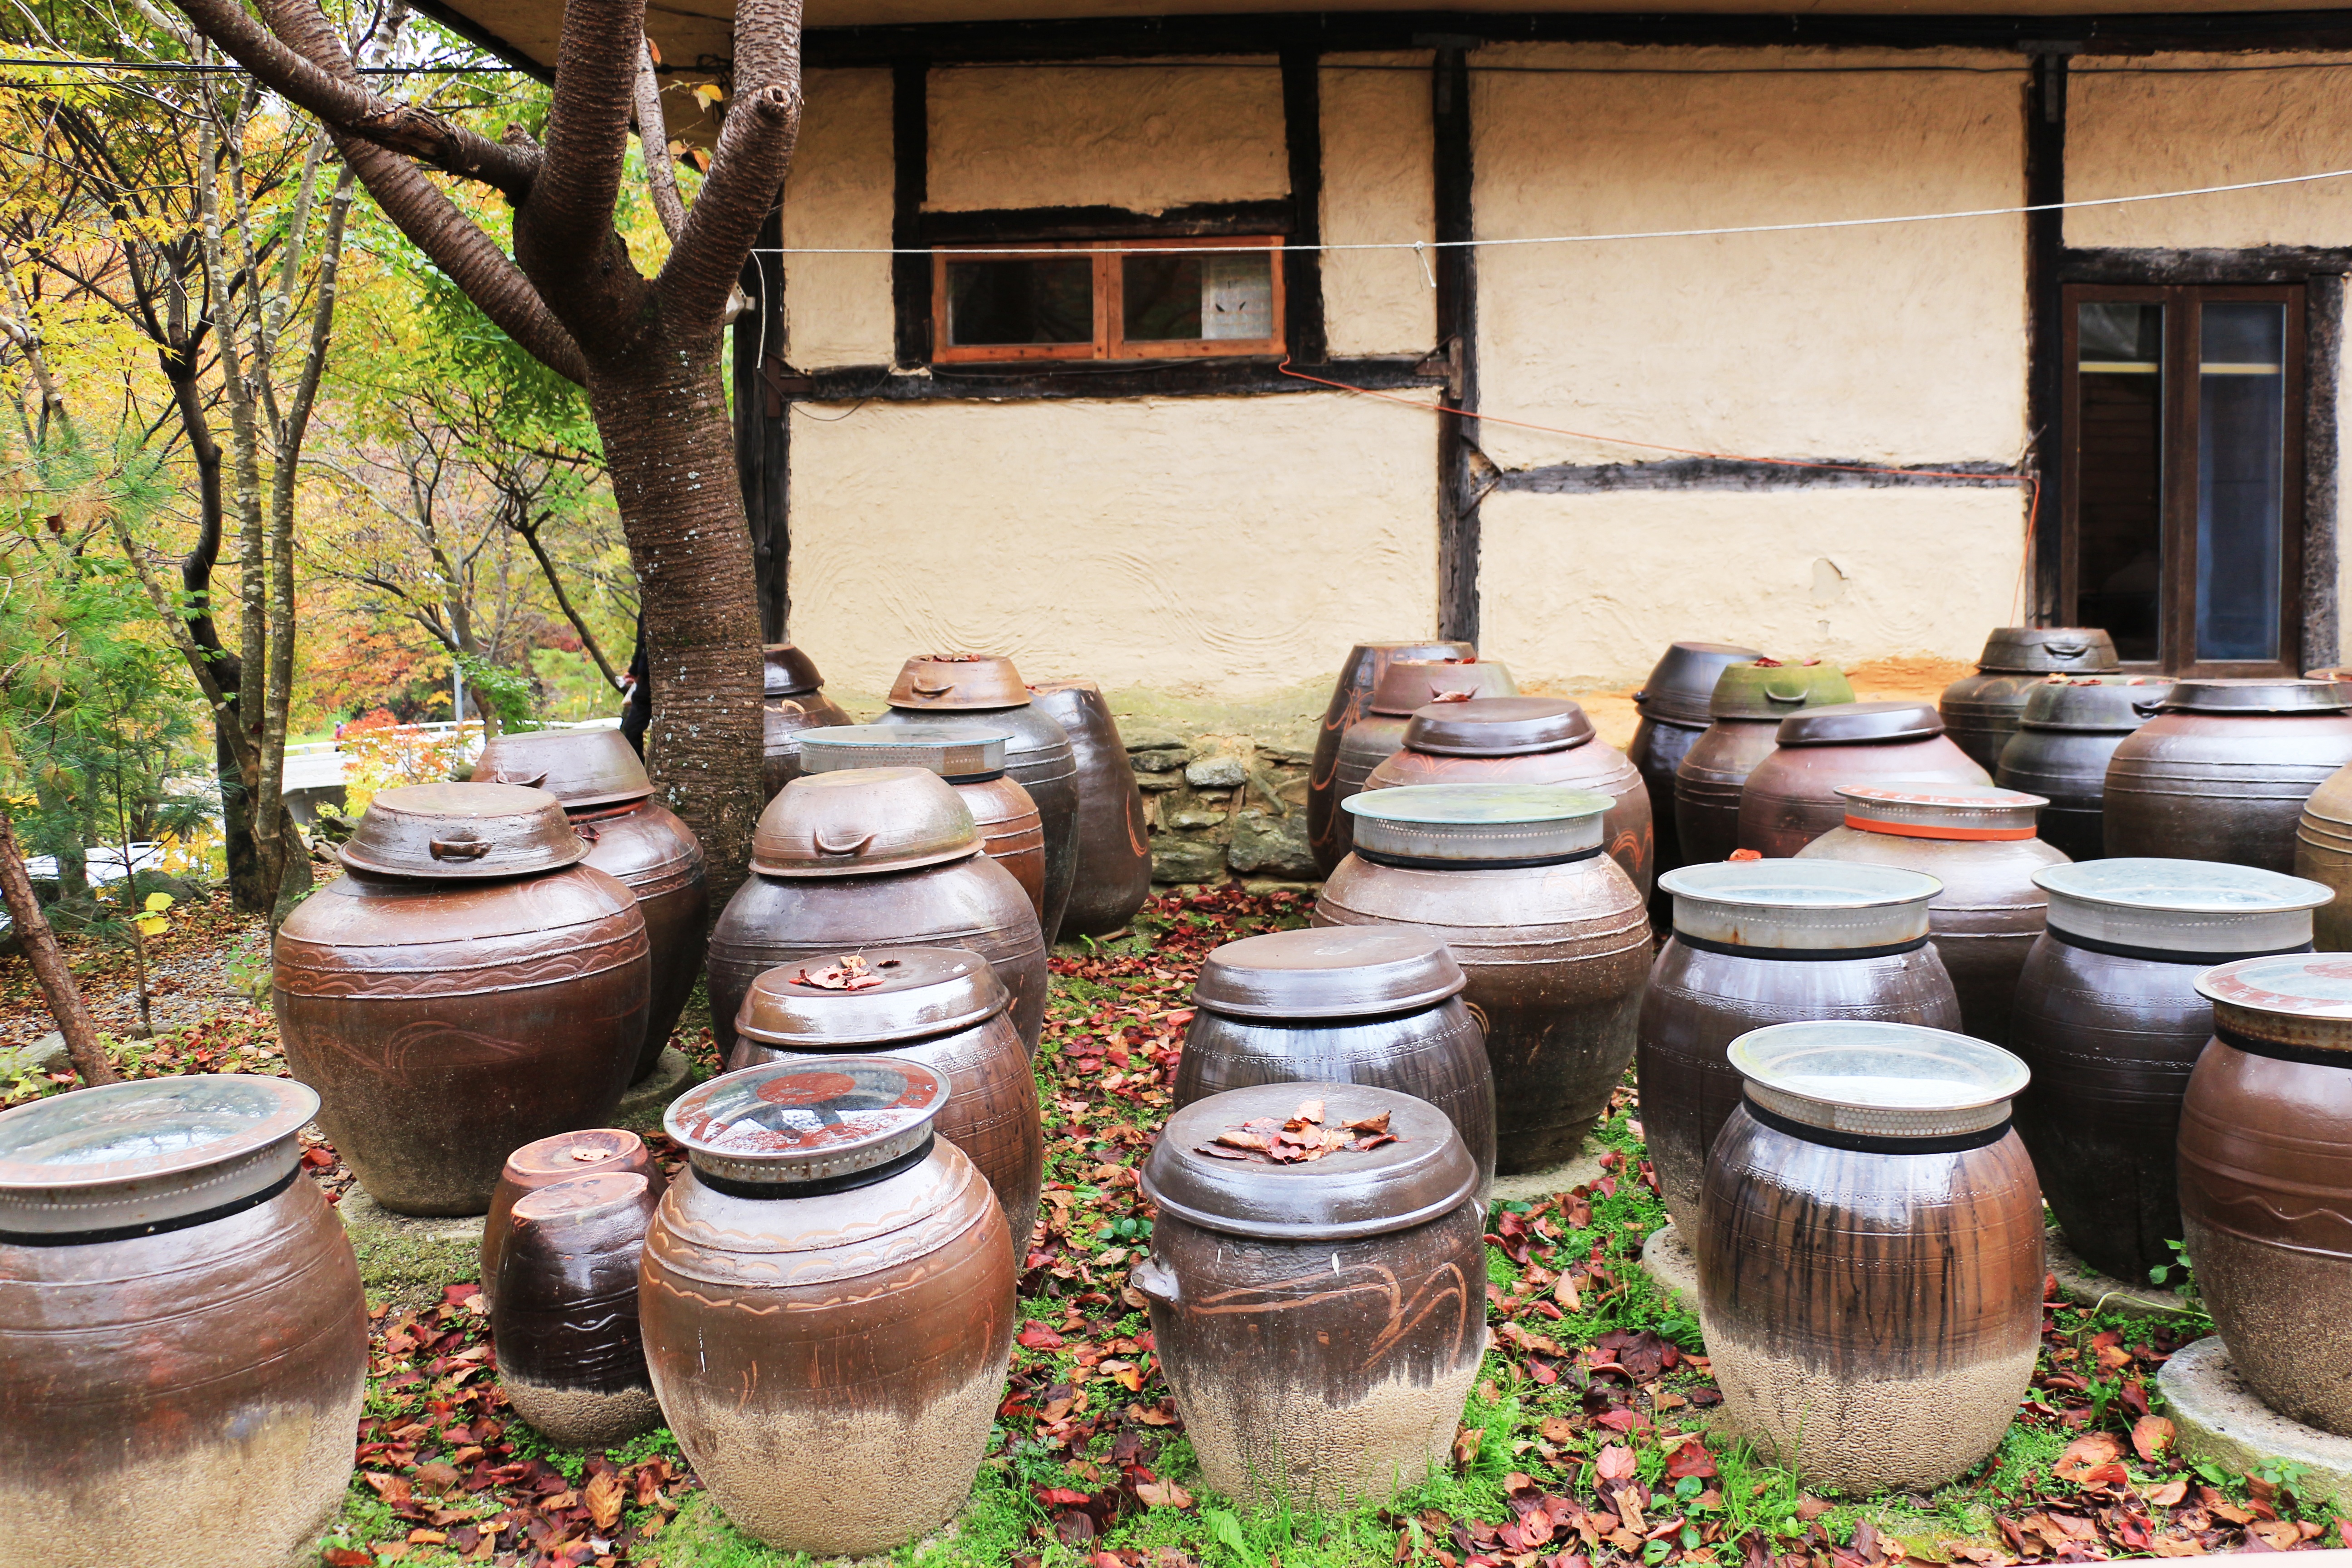
wood, country, jar, garden, rural landscape, republic of korea, chapter dogdae, man made object, ancient history